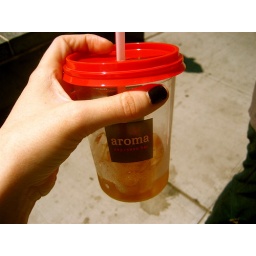
iced coffee in a cute cup